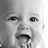
Emotion: happy